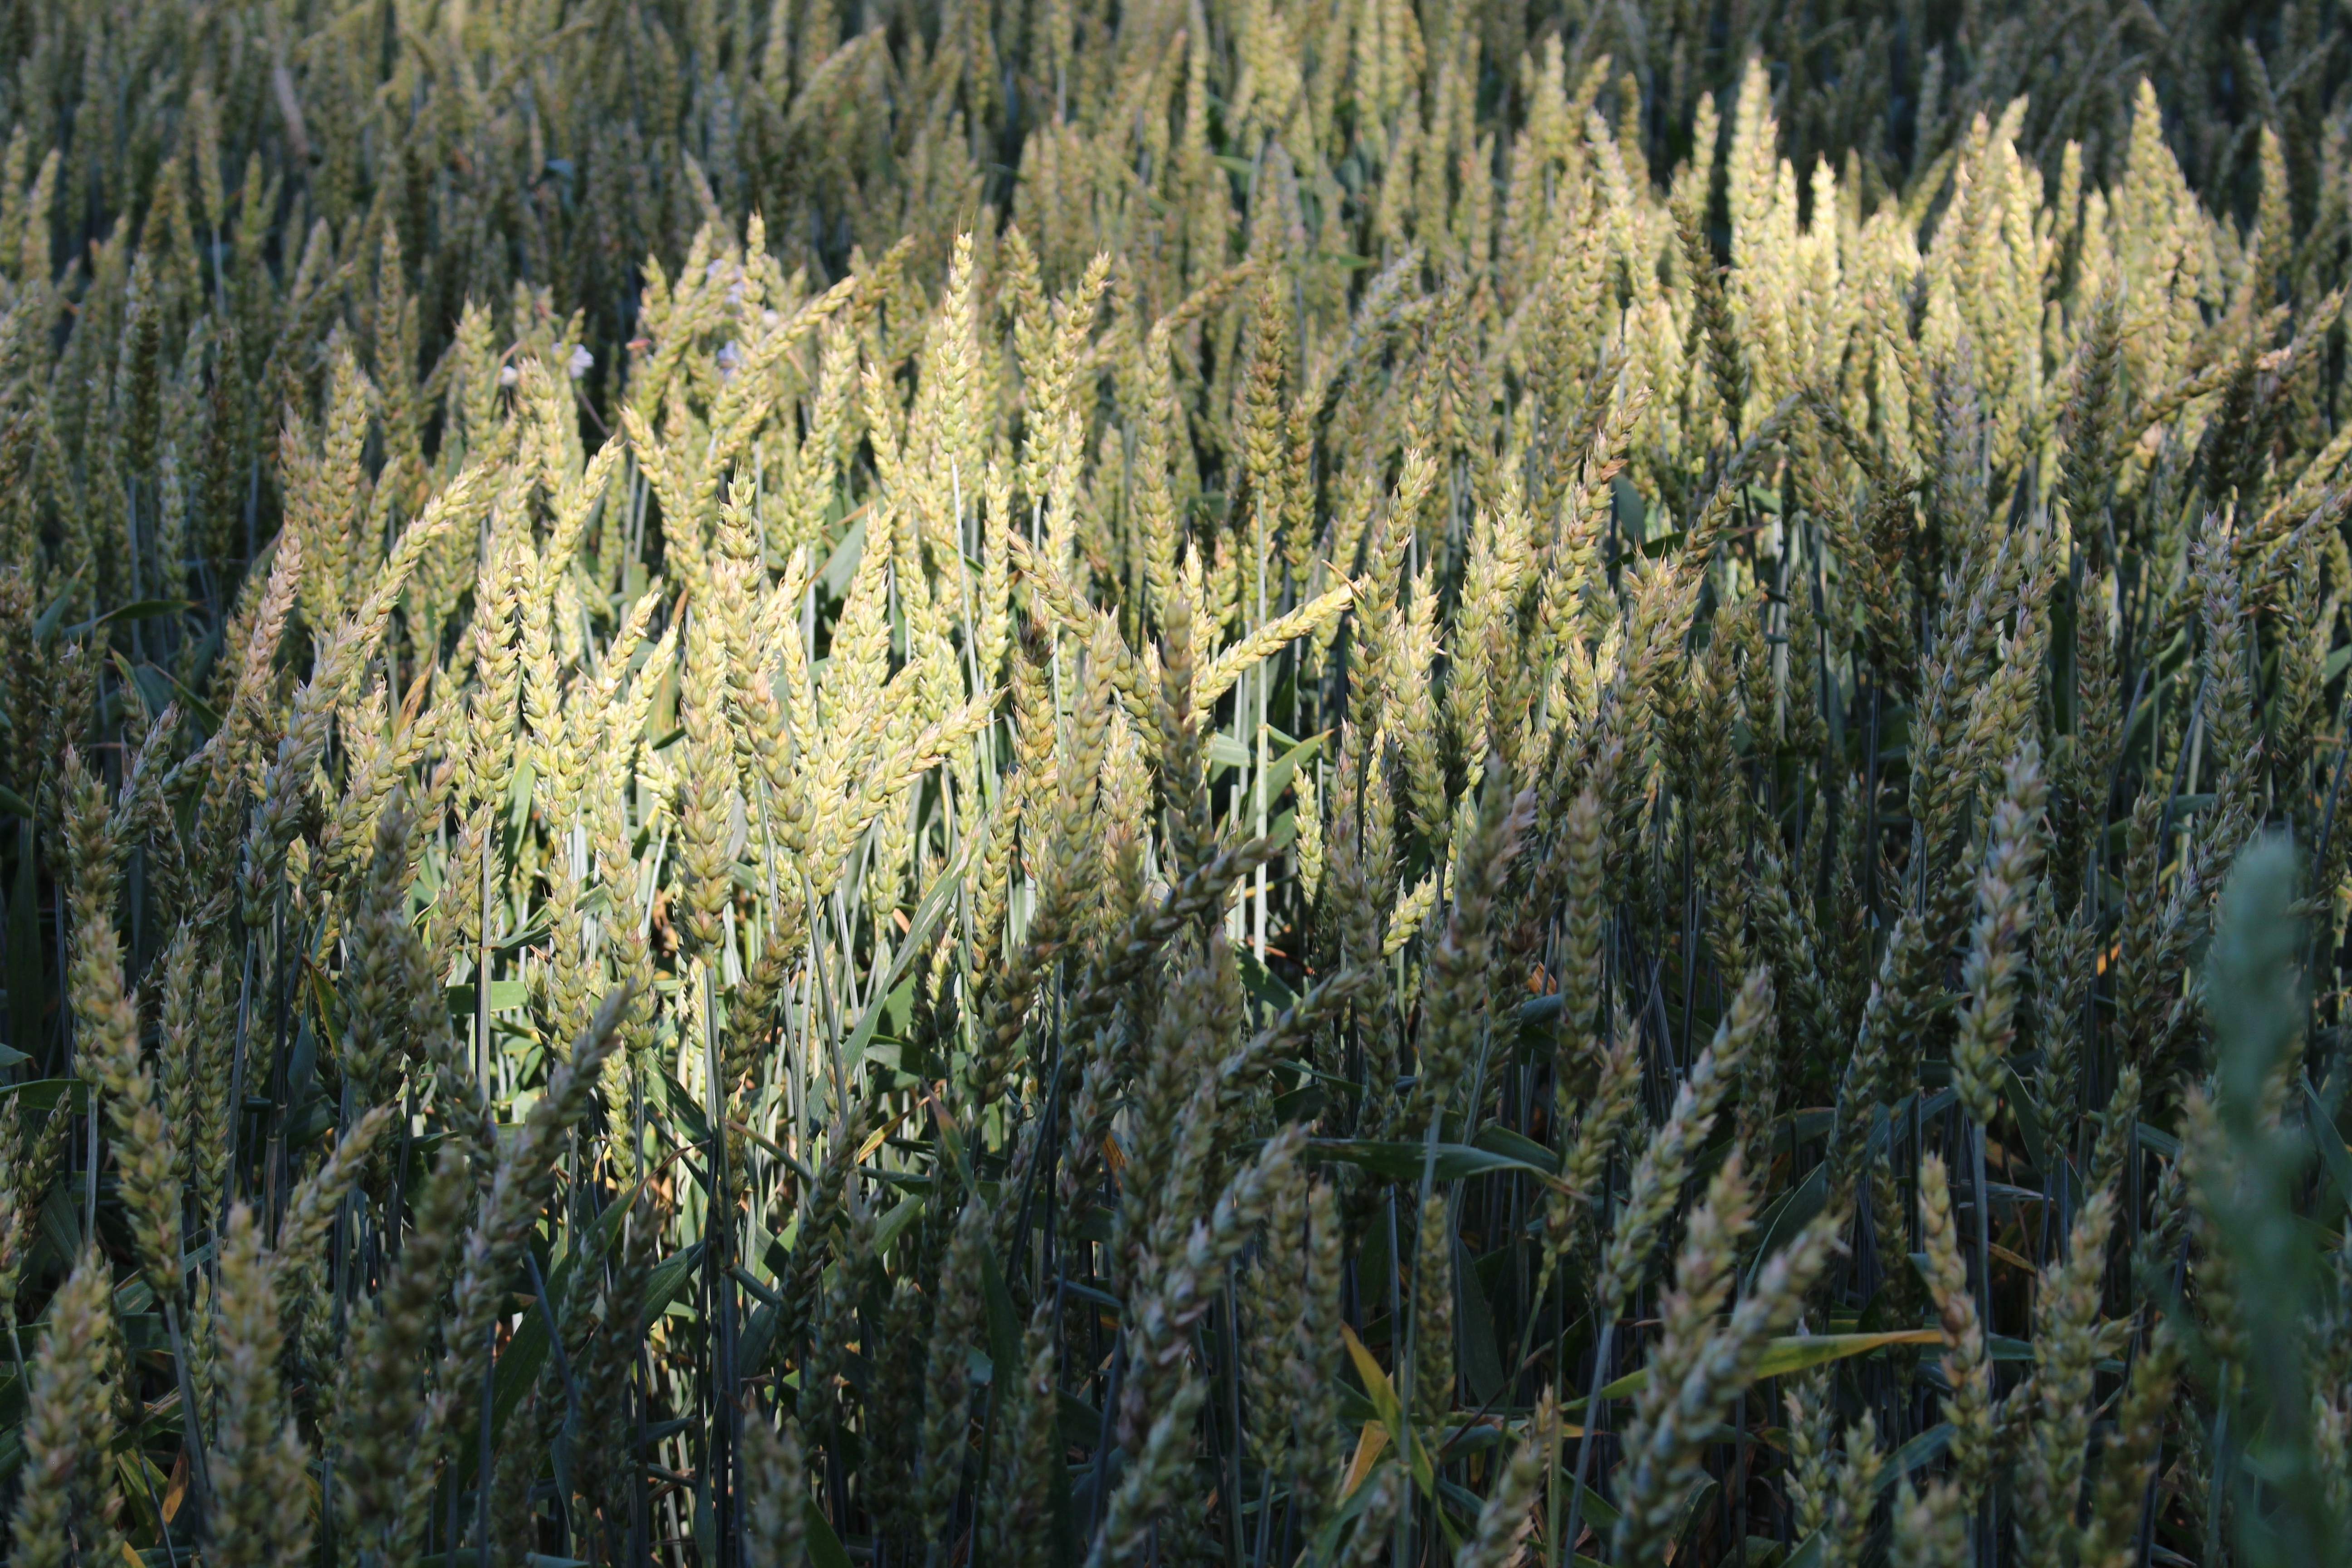
tree, forest, grass, branch, light, plant, field, wheat, prairie, summer, crop, shadow, fir, conifer, wheat field, spruce, cereals, habitat, larch, ecosystem, drinking cup, flowering plant, shadow play, biome, natural environment, grass family, woody plant, temperate coniferous forest, land plant, phragmites